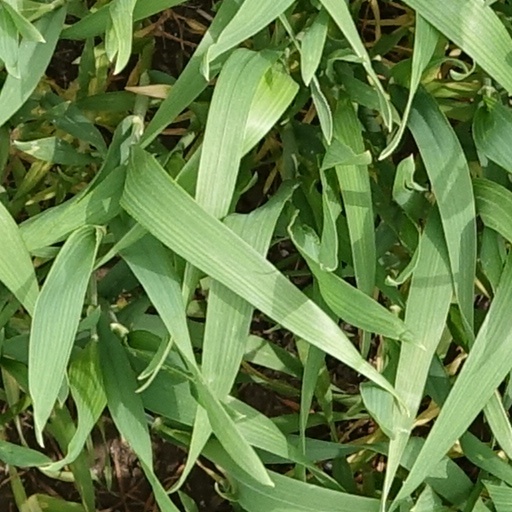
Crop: wheat